Francesco Cetti

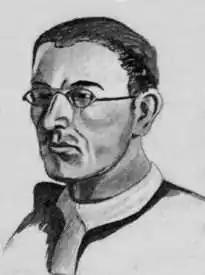
Francesco Cetti

Francesco Cetti (9 August 1726 – 20 November 1778) was an Italian Jesuit priest, zoologist and mathematician.